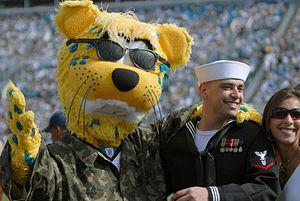
Les Jaguars de Jacksonville sont une équipe professionnelle de football américain basée à Jacksonville, en Floride. Ils sont membres de la Division du Sud de la Conférence américaine de football dans la Ligue Nationale de Football depuis leur création en 1995.